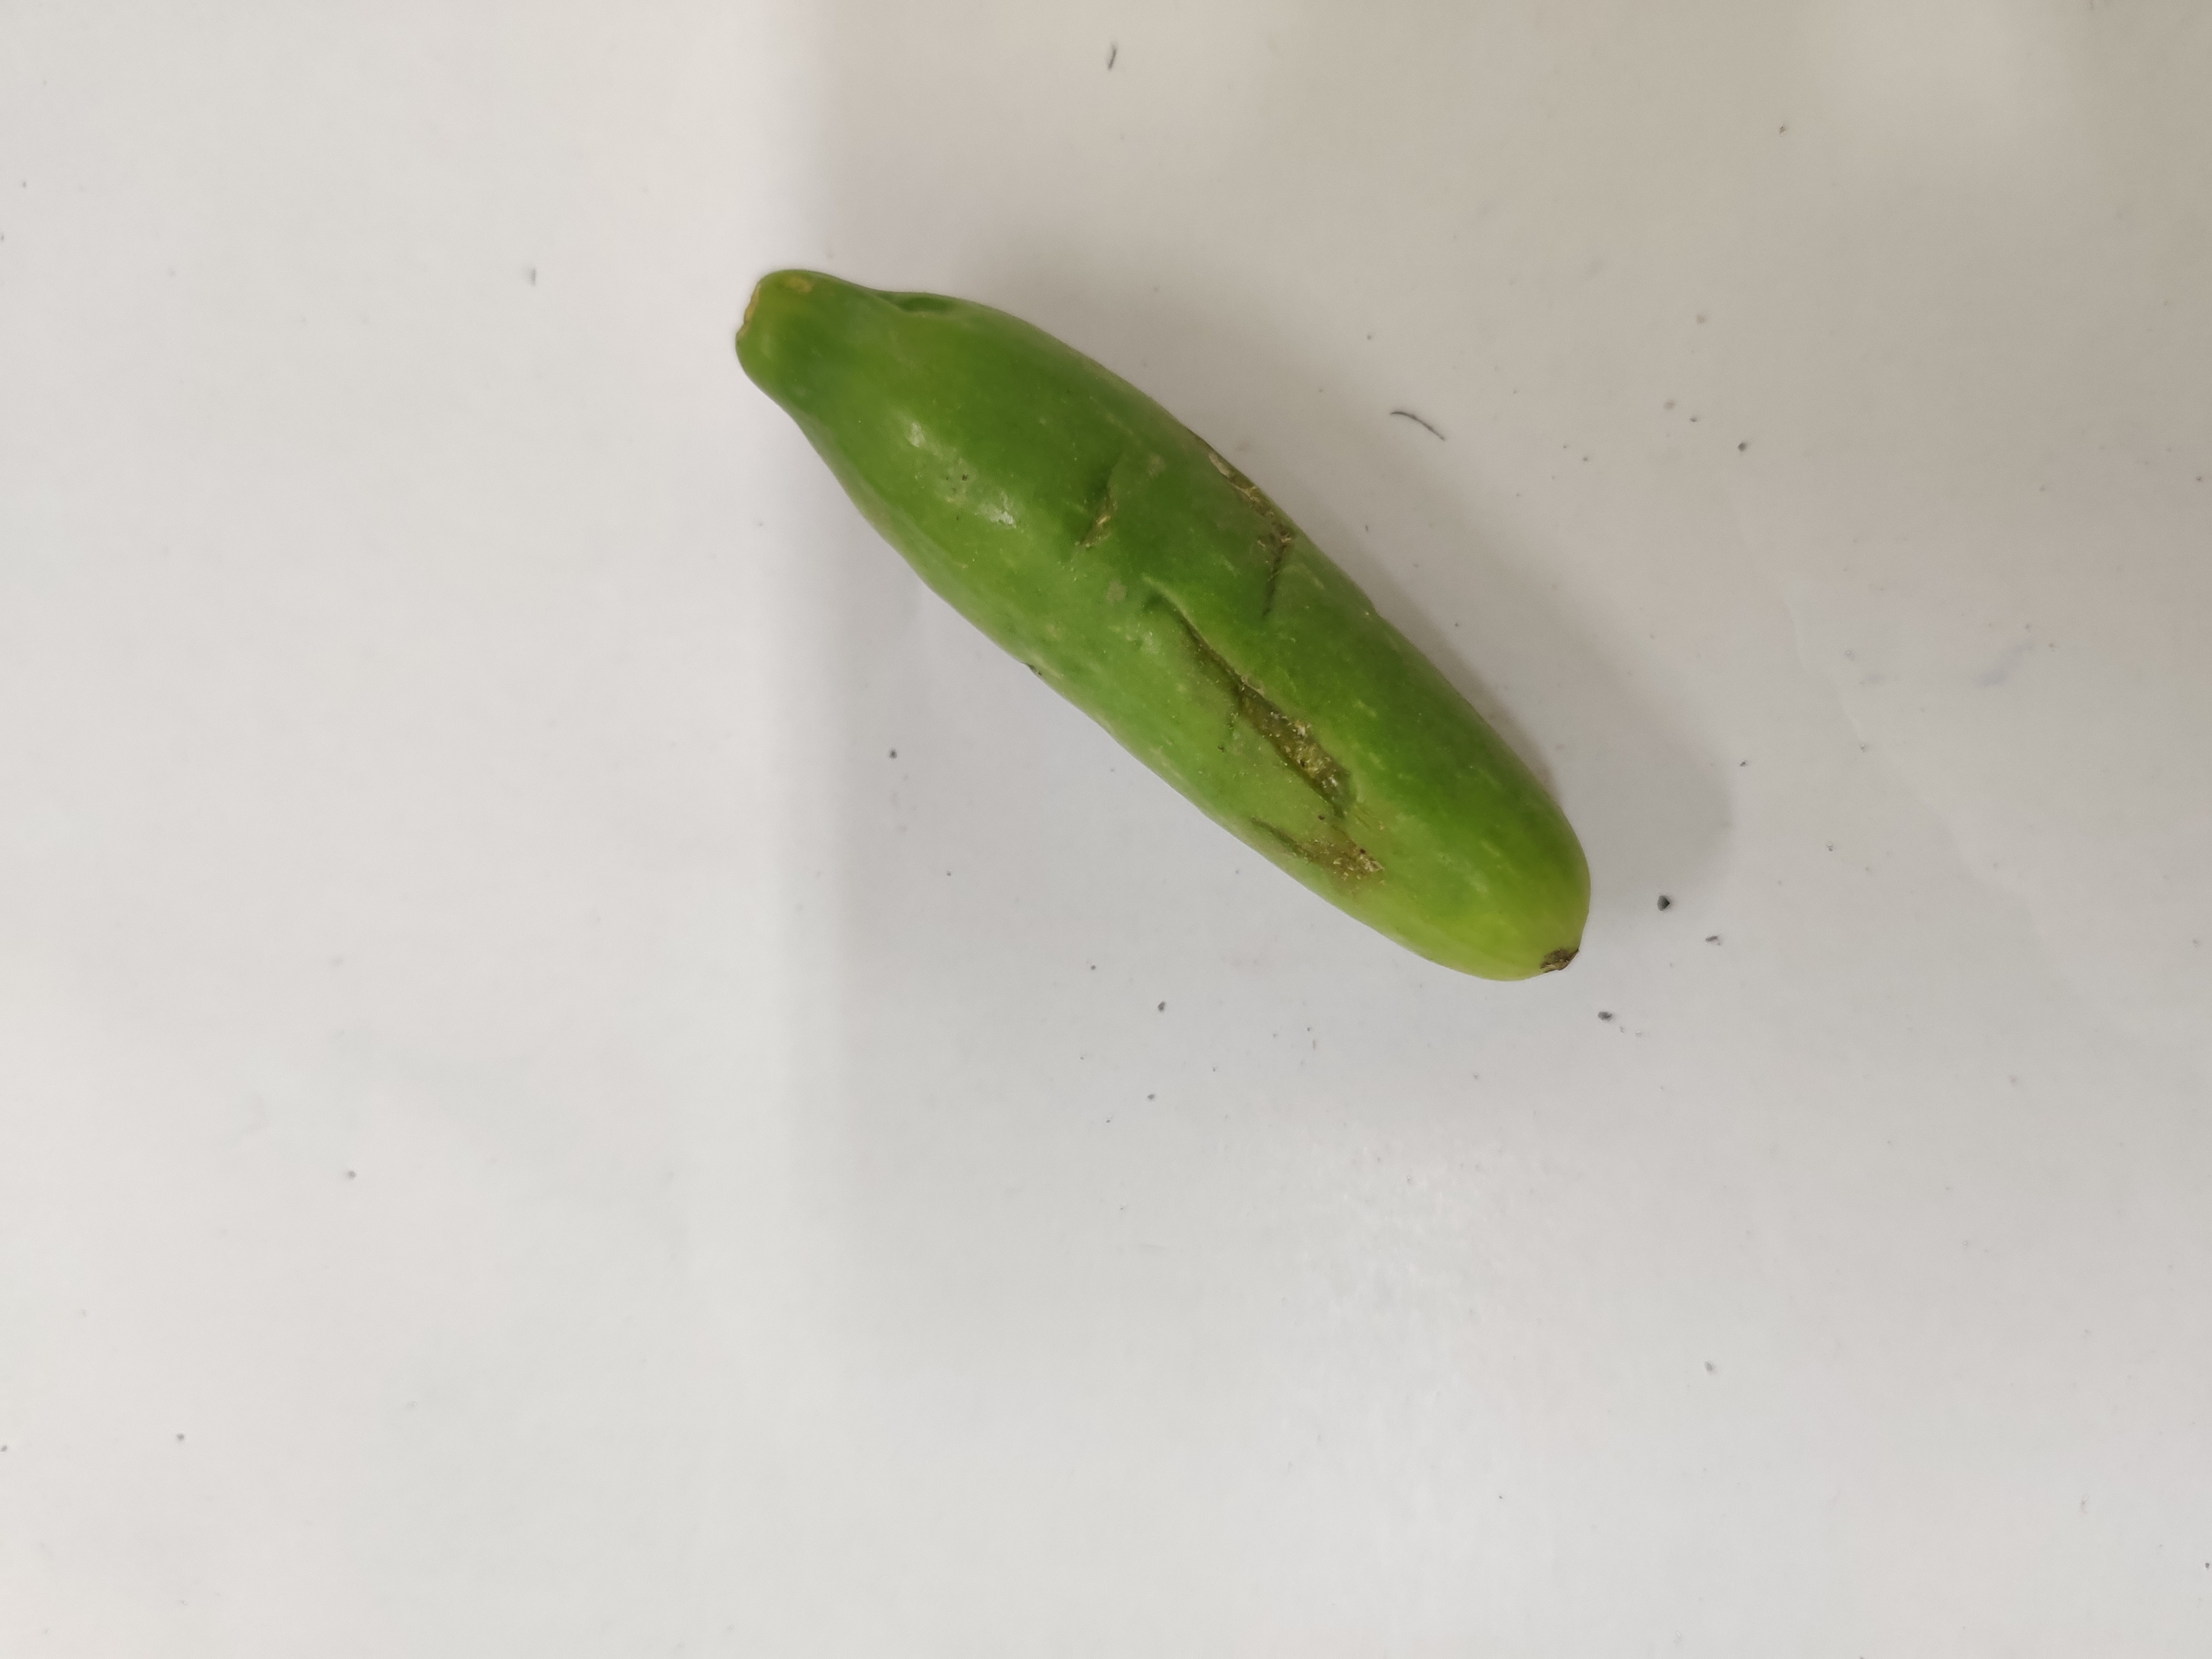
Crop: Ivy Gourd
Condition: Fresh